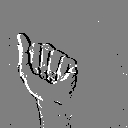
ASL letter: a